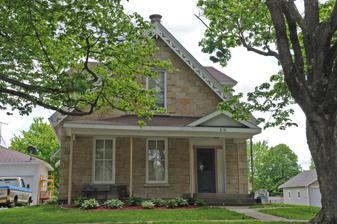
Building: William R. and Martha Foster Shriver House
Country: United States of America
Year built: 1865
Historic house in Iowa, United States United States historic place William R. and Martha Foster Shriver House U.S. National Register of Historic Places Show map of Iowa Show map of the United States Location 616 E. Court Ave. Winterset, Iowa Coordinates 41°20′03″N 94°00′25″W / 41.33417°N 94.00694°W / 41.33417; -94.00694 Area less than one acre Built 1865 Built by David Harris MPS Legacy in Stone: The Settlement Era of Madison County, Iowa TR NRHP reference No. 87001689 Added to NRHP March 18, 1993 The William R. and Martha Foster Shriver House is a historic residence located in Winterset, Iowa , United States.  William R. Shriver was an Ohio native who settled in Jefferson County, Iowa before he moved to Madison County in 1853–54.  He married Martha Foster in 1858 in Winterset.  He was a wagon-maker by trade, and served as a lieutenant in the 1st Iowa Cavalry during the American Civil War . Shriver went into farming in the 1870s, and they left this house at that time.  He went on to serve as the Clerk of District Court from 1882 to 1887.  The Shrivers left Iowa for California in 1890 because of Martha's health. She died there that same year, and William returned to Iowa permanently in 1900. The 1½-story structure is composed of locally quarried limestone .  It features chamfered rustication , two octagon-shaped stone chimneys, cut out bargeboards with a pendant post at the gable peak, and a full-length Greek Revival -style front porch (a later addition).  The rear frame addition and porch was built in either the late 19th century, or the early 20th century.  The roof dormers are early 20th century additions.  The house was listed on the National Register of Historic Places in 1993. References